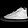
Label: Sneaker